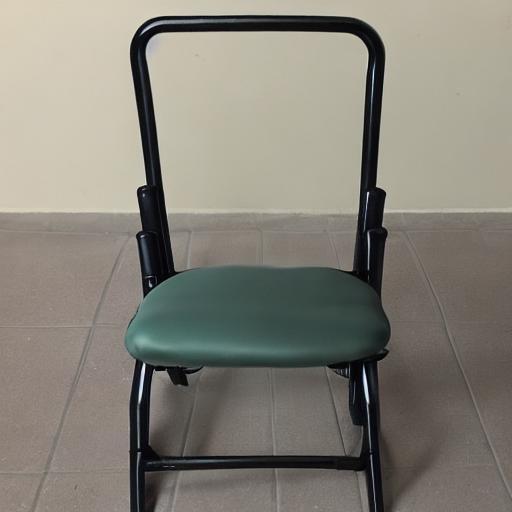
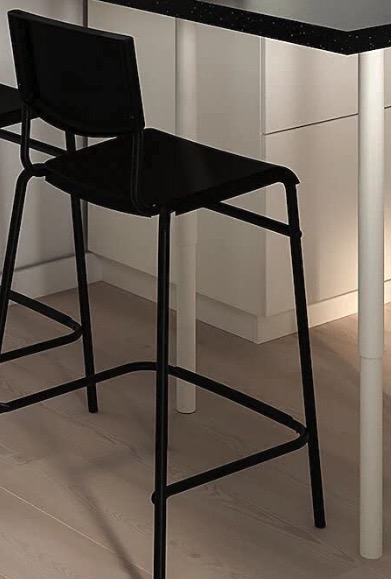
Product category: stool
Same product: no